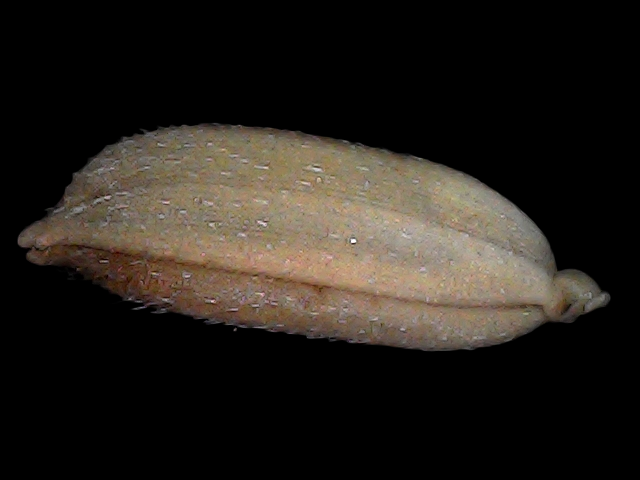
Rice variety: Br22